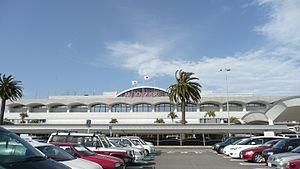
L'aéroport de Miyazaki est un aéroport desservant Miyazaki, capitale de la préfecture du même nom, au Japon.